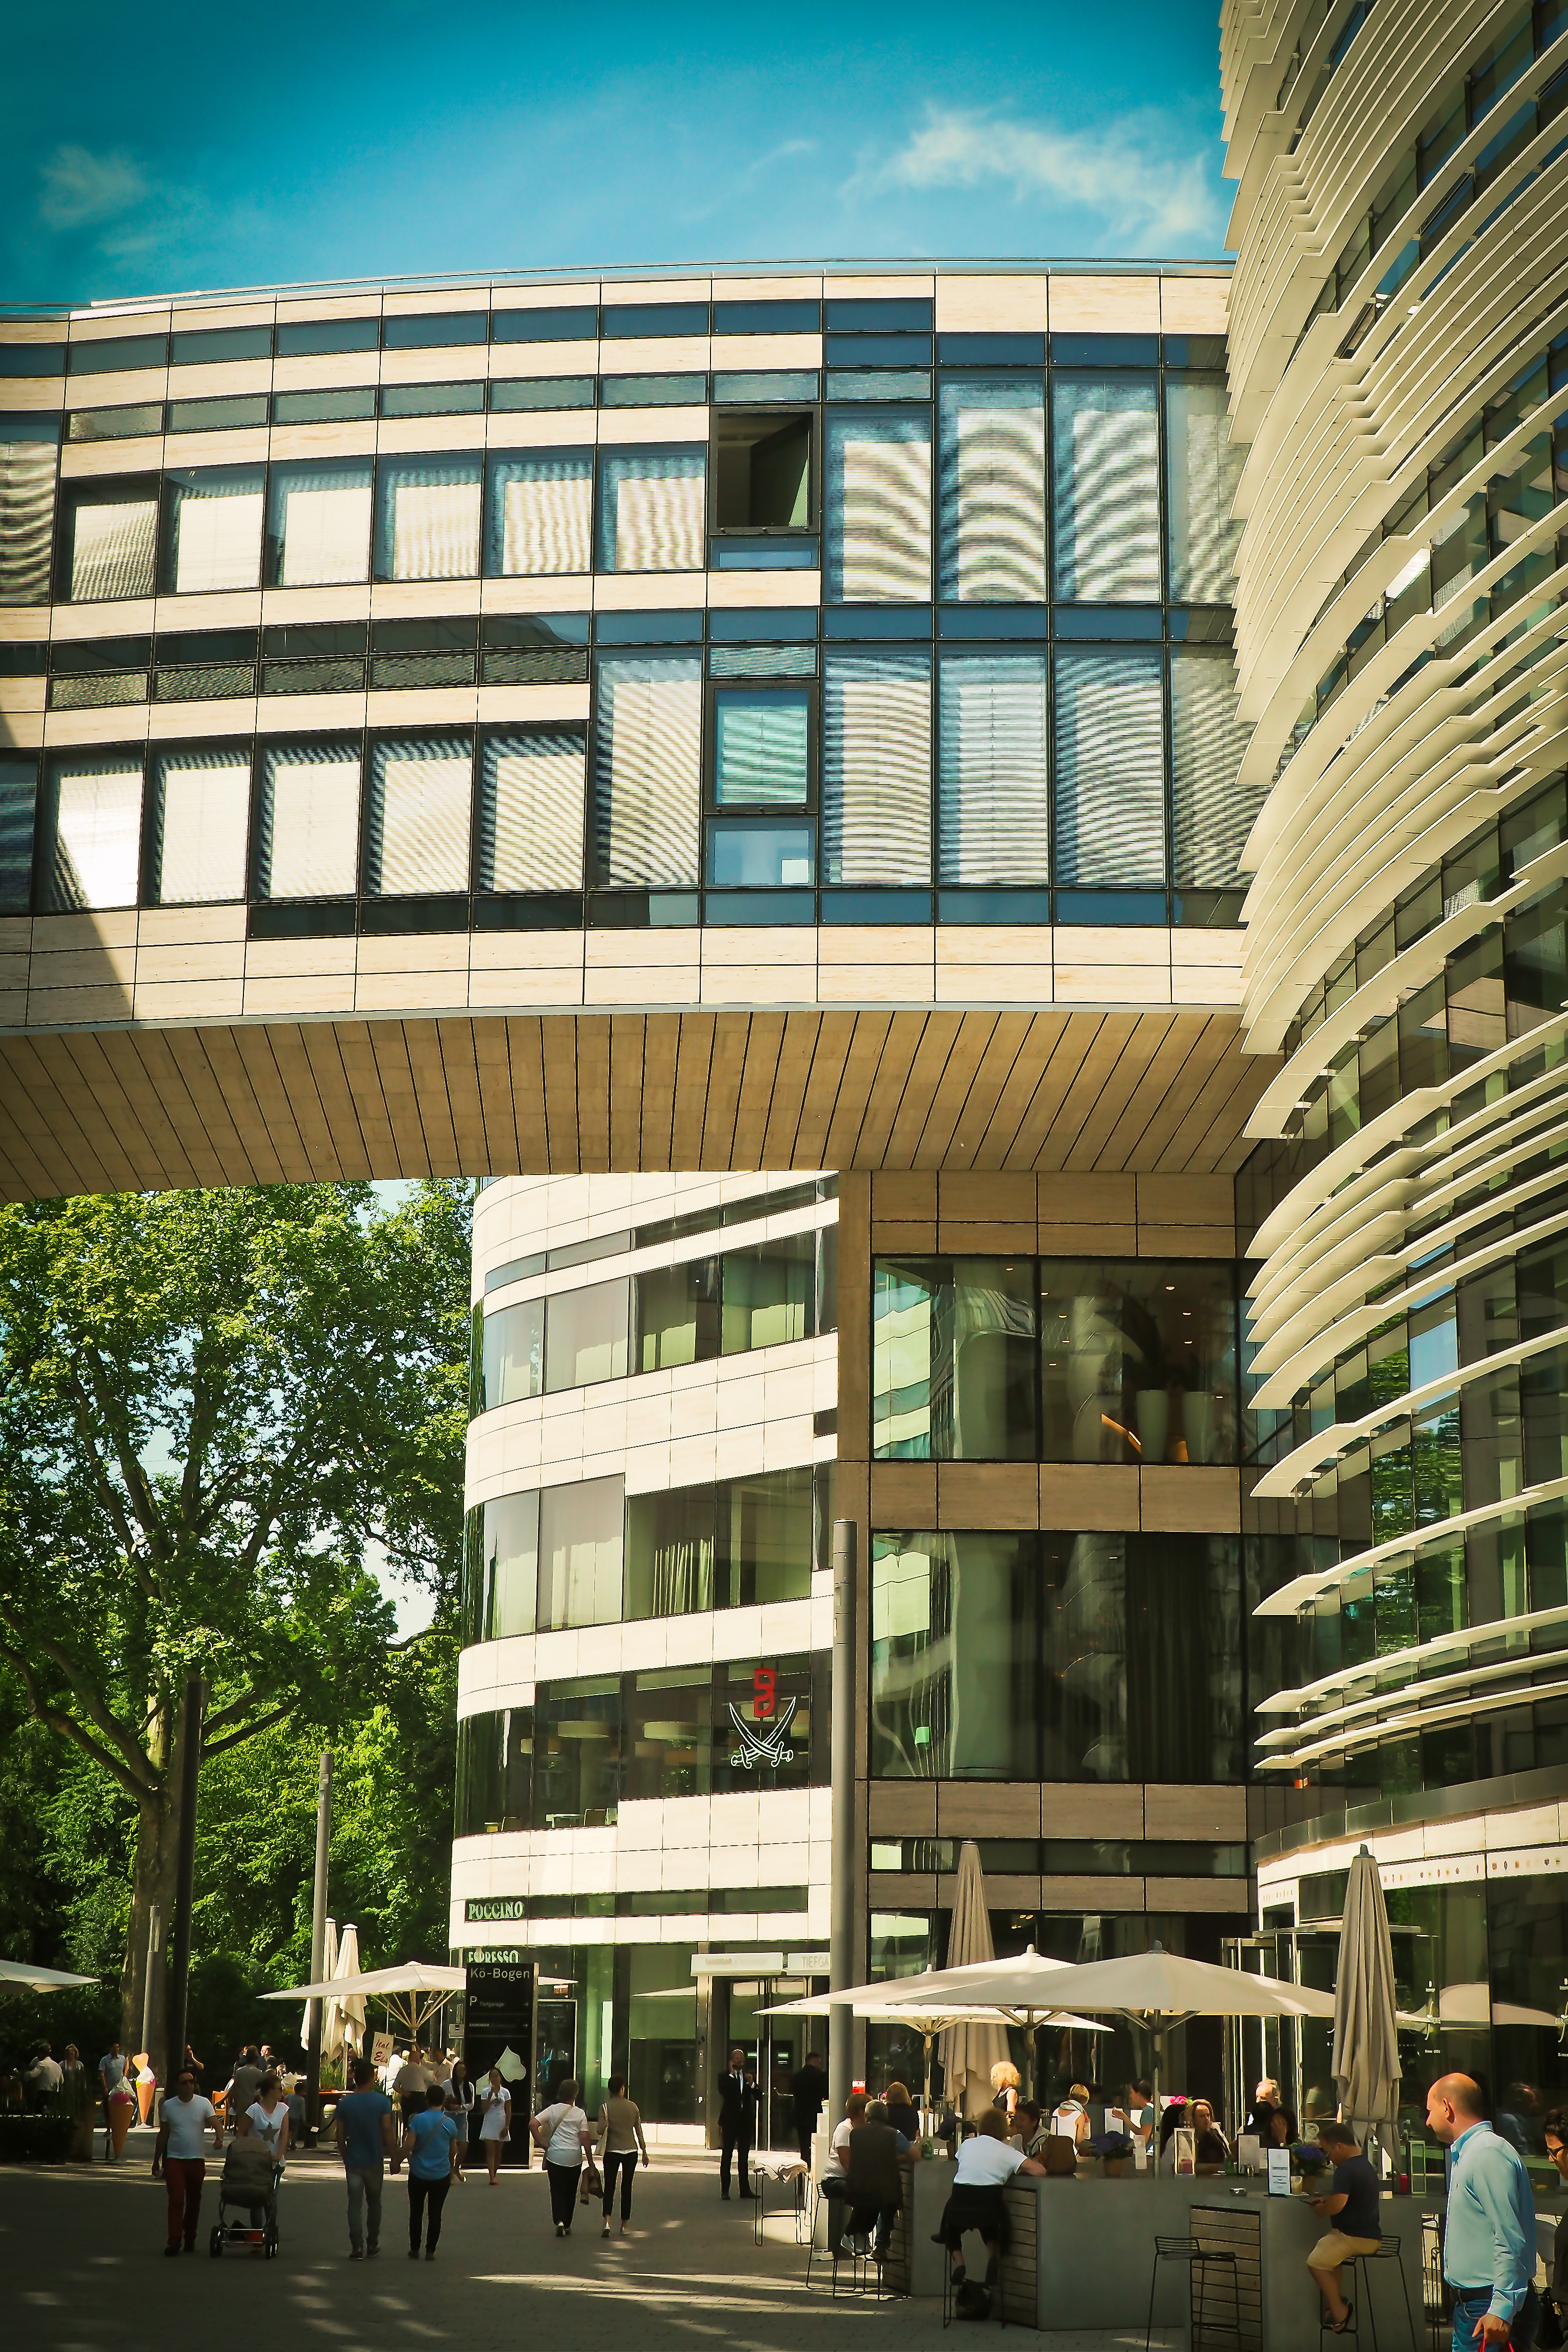
work, abstract, architecture, glass, building, city, urban, downtown, plaza, landmark, facade, rest, shopping, modern, tower block, public transport, break, headquarters, retail, condominium, neighbourhood, recovery, k bow, dusseldorf, shopping mall, city city, urban area, human settlement, metropolitan area